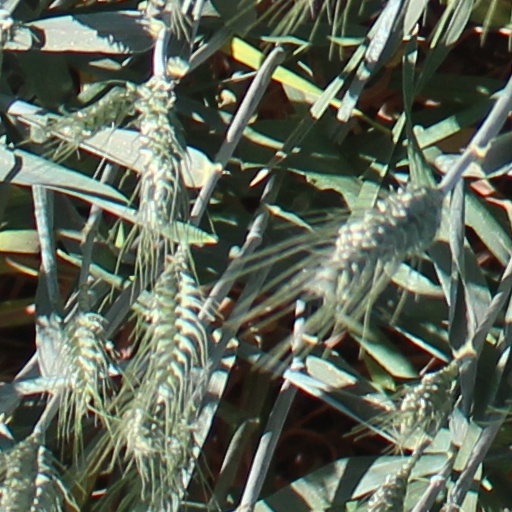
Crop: wheat